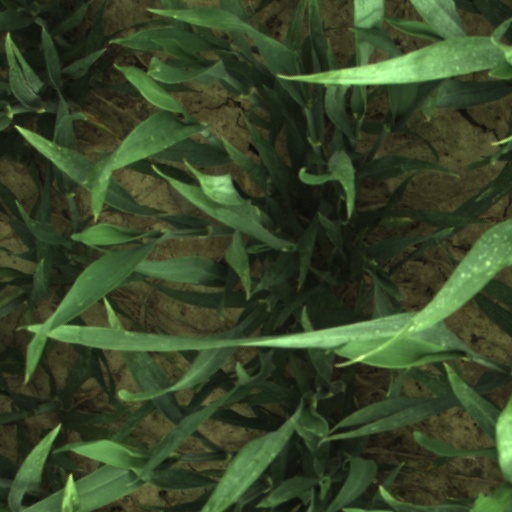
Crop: wheat